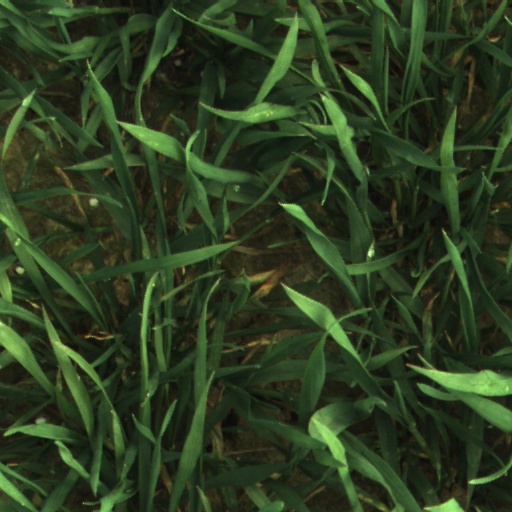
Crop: wheat